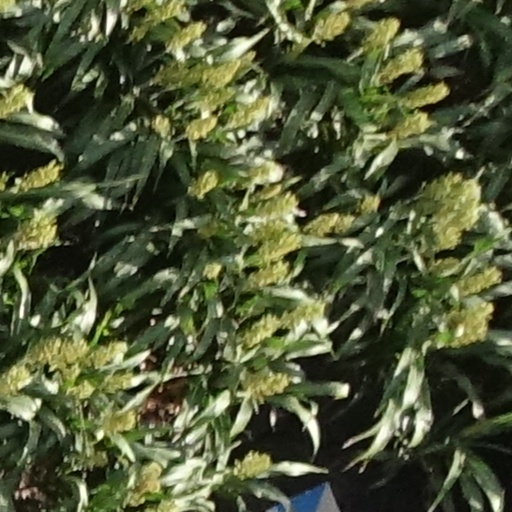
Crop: sorghum